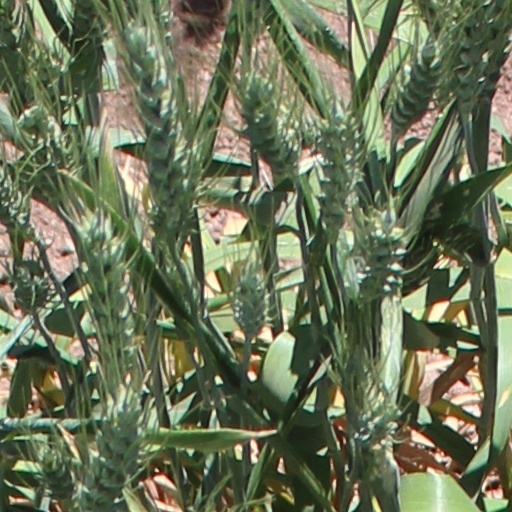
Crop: wheat